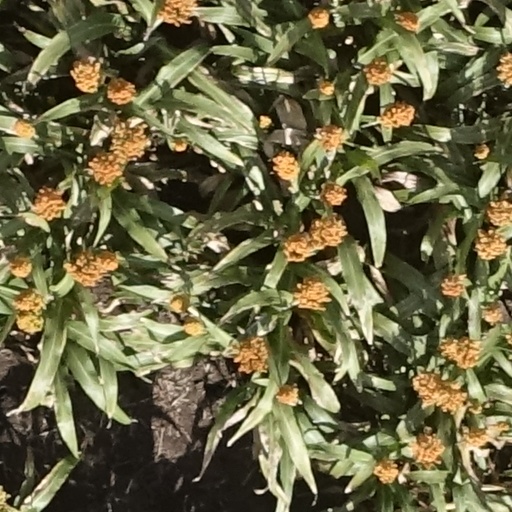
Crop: sorghum